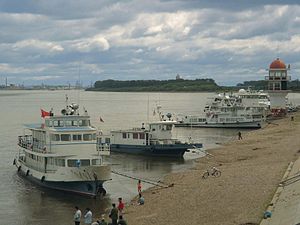
Amur
Amur ved den russisk kinesiske grænse
Amur er en 2.824 km lang flod i det sydøstligste Sibirien. Amur dannes, hvor floden Sjilka fra Jablonovy-bjergene flyder sammen med Argun fra Hinggan-bjergene. Amur danner over en lang strækning grænsen mellem det kinesiske Manchuriet og Rusland, inden den løber mod nord ved Khabarovsk for at udmunde i det Okhotske Hav nær Tatarstrædet.